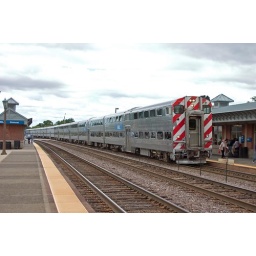
A nine car local train arrives Elmhurst. Dragging around a nine car train leads to late trains due to the inability to accelerate quickly.